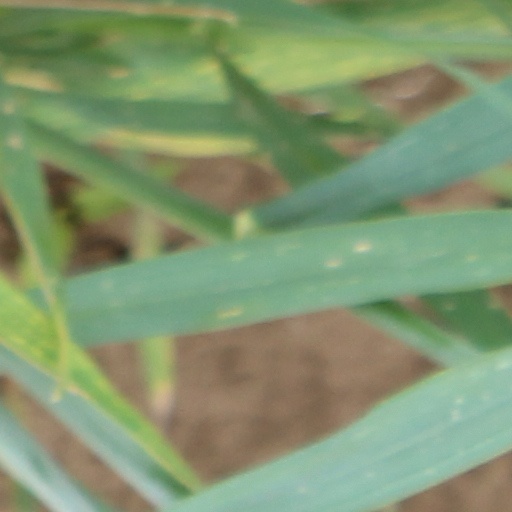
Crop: wheat